R. J. Smotherman

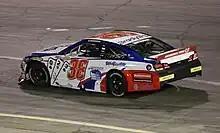
Smotherman's No. 38 car at All American Speedway in 2023

On February 28, 2023, it was announced that Smotherman would run with the renamed Lowden Jackson Motorsports in the No. 46 Ford full-time in the ARCA Menards Series West. He is also announced to run select events in the ARCA Menards Series East. He would also make his debut in the main ARCA Menards Series at Phoenix Raceway in March, as it was a companion event with the West Series. After running the first three races, he would be replaced for the next two rounds at Portland International Raceway and Sonoma Raceway by Kyle Sieg and Stefan Rzesnowiecky respectively. After withdrawing from the second Irwindale Speedway race, he would move over to Kart Idaho Racing in the No. 38 Chevrolet at All American Speedway, where he would finish eighth.